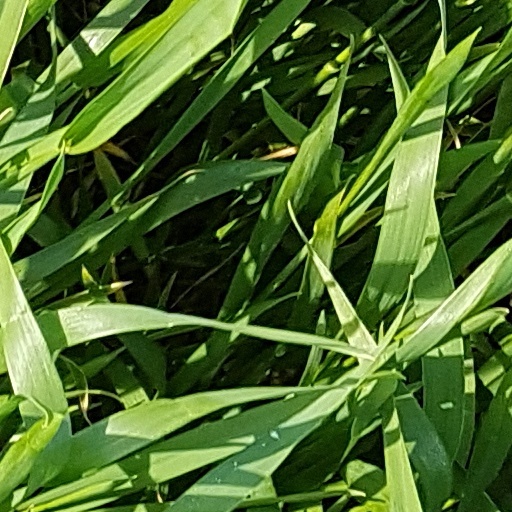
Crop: wheat